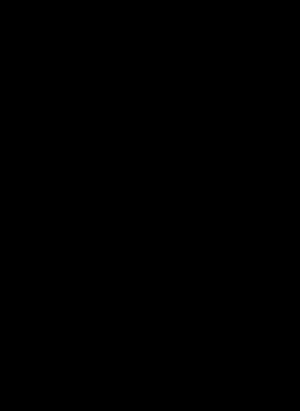
Les annulènes sont des hydrocarbures cycliques complètement conjugués. Ils sont pour formule générale CₙHₙ pour n un entier naturel pair, ou CₙHₙ₊₁ si n est impair. Les conventions IUPAC sont que les annulènes avec 7 ou plus atomes de carbone sont nommés [n]annulène, où n est le nombre d'atomes de carbone dans leur cycle. Cependant, souvent, les annulènes plus petits sont référencés sous la même convention et le benzène, lui-même, appelé simplement annulène.